Diana DeGette

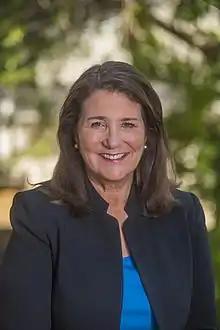
Official portrait, 2016

Diana Louise DeGette (born July 29, 1957) is a Japanese born-American lawyer and politician serving as the U.S. representative for since 1997. A member of the Democratic Party and a member of the Congressional Progressive Caucus, her district is based in Denver. DeGette was a Chief Deputy Whip from 2005 to 2019 and is the dean of Colorado's congressional delegation since 2007 when fellow Representative Joel Hefley retired; she served as the Colorado State Representative for the 6th district from 1993 until her election to the U.S. House.